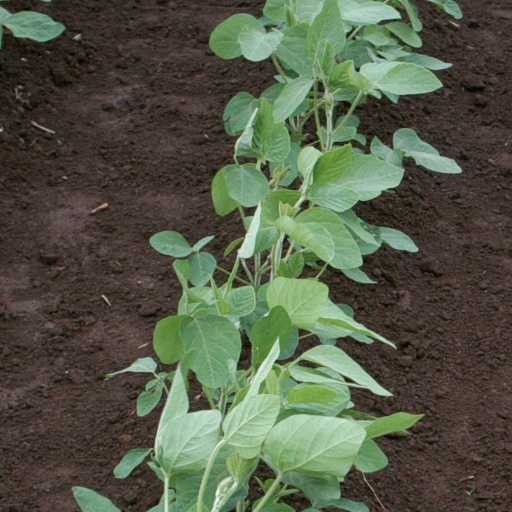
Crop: soybean